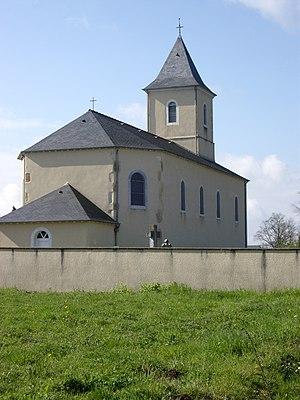
Limendous est une commune française située dans le département des Pyrénées-Atlantiques, en région Nouvelle-Aquitaine.